Walt Harris (cornerback)

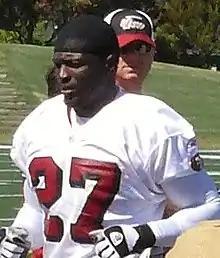
Harris with the San Francisco 49ers in 2007

Walter Lee Harris (born August 10, 1974) is an American former professional football player who was a cornerback for 13 seasons in the National Football League (NFL). He played college football for the Mississippi State Bulldogs and was selected by the Chicago Bears in the first round of the 1996 NFL draft with the 13th overall pick. He played for the Bears for six years and was then signed as a free agent by the Indianapolis Colts in 2002. He then signed with Washington Redskins in 2004. He signed with the San Francisco 49ers in 2006 where he earned his 1st trip to the Pro Bowl.